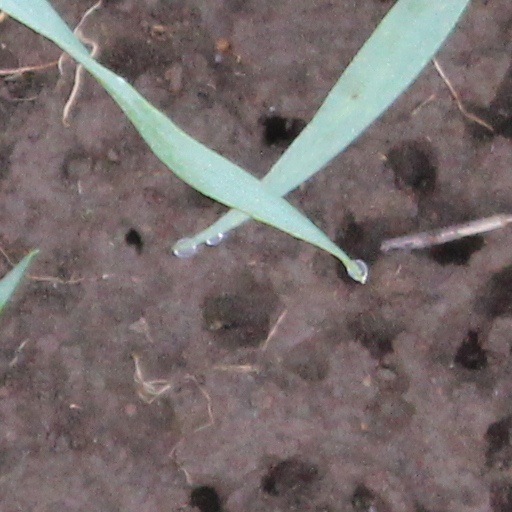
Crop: wheat